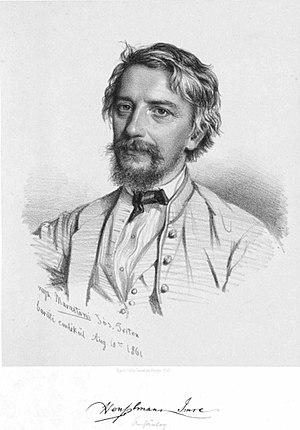
Imre Henszlmann, né le 13 octobre 1813 à Kassa, décédé le 5 décembre 1888 à Budapest, est un architecte hongrois membre de l'Académie hongroise des sciences. Il est le fondateur de la science des arts et de la rénovation des monuments en Hongrie.
Les personnalités suivantes sont nées ou ont séjourné à Košice :